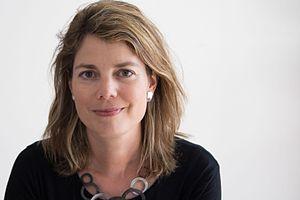
Portrait de la directrice d'Amnesty International Suisse, Manon Schick